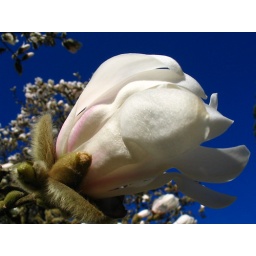
Blue the sky and white the bloom,Vaulted space my favorite room,Like a fountain's whitened plume,Contrast, beauty, caught in zoom.